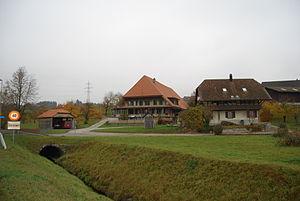
Deisswil bei Münchenbuchsee est une commune suisse du canton de Berne, située dans l'arrondissement administratif de Berne-Mittelland.